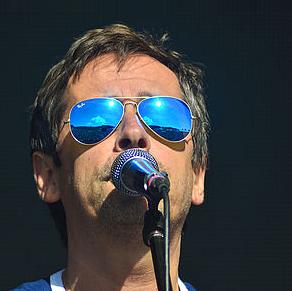
Age: 53